Minami-Fukushima Station

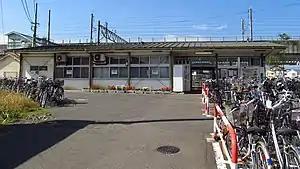
Minami-Fukushima Station in October 2015

is a railway station in the city of Fukushima, Fukushima Prefecture, Japan operated by East Japan Railway Company (JR East).